Montétan railway station

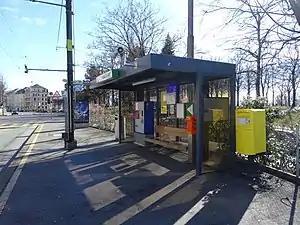
The station shelter in 2020

Montétan railway station was a railway station in the municipality of Lausanne, in the Swiss canton of Vaud. It was located on the Lausanne–Bercher line of the (LEB). In 2021 it was closed due to the construction of a tunnel, replacing the on-street section of the railway